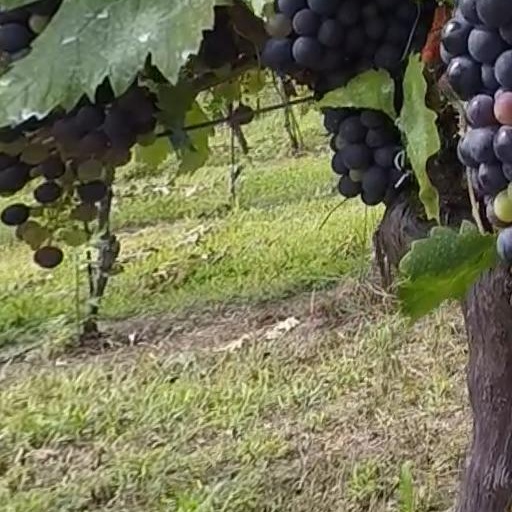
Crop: grape